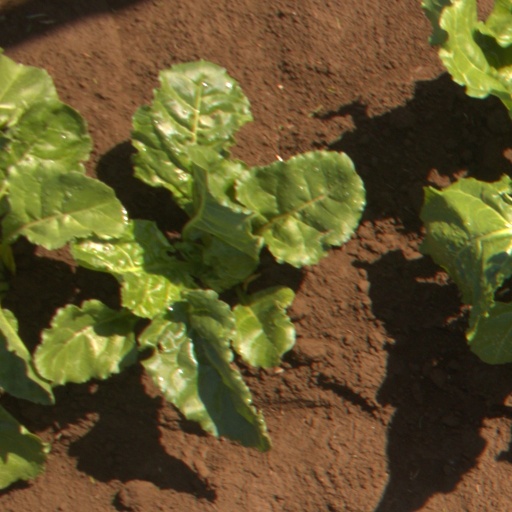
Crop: sugar beet